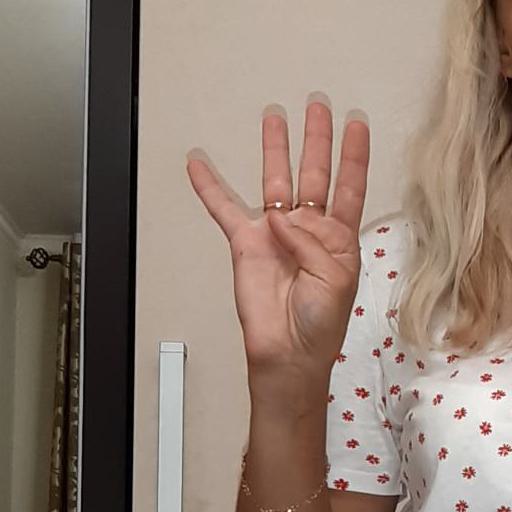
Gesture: four